Selenus chess set

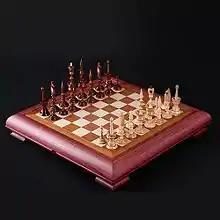
Selenus chess set

The Selenus chess set is a style of chess set, in use before the standardization of chess pieces that happened after the Staunton chess set was launched in 1849 by games manufacturer John Jaques of London. The Selenus sets were typical of Germany and Northern Europe and are named after Gustavus Selenus, the pen name of Augustus the Younger, Duke of Brunswick-Lüneburg, author of the Chess or the King's Game (German: Das Schach- oder Königsspiel), an important chess manual published in the 17th century. The standard included delicate lathe turned bases and shafts and tiers with circlets resembling crowns. Pieces were distinguished by heights, the number of tiers and sometimes by symbols.